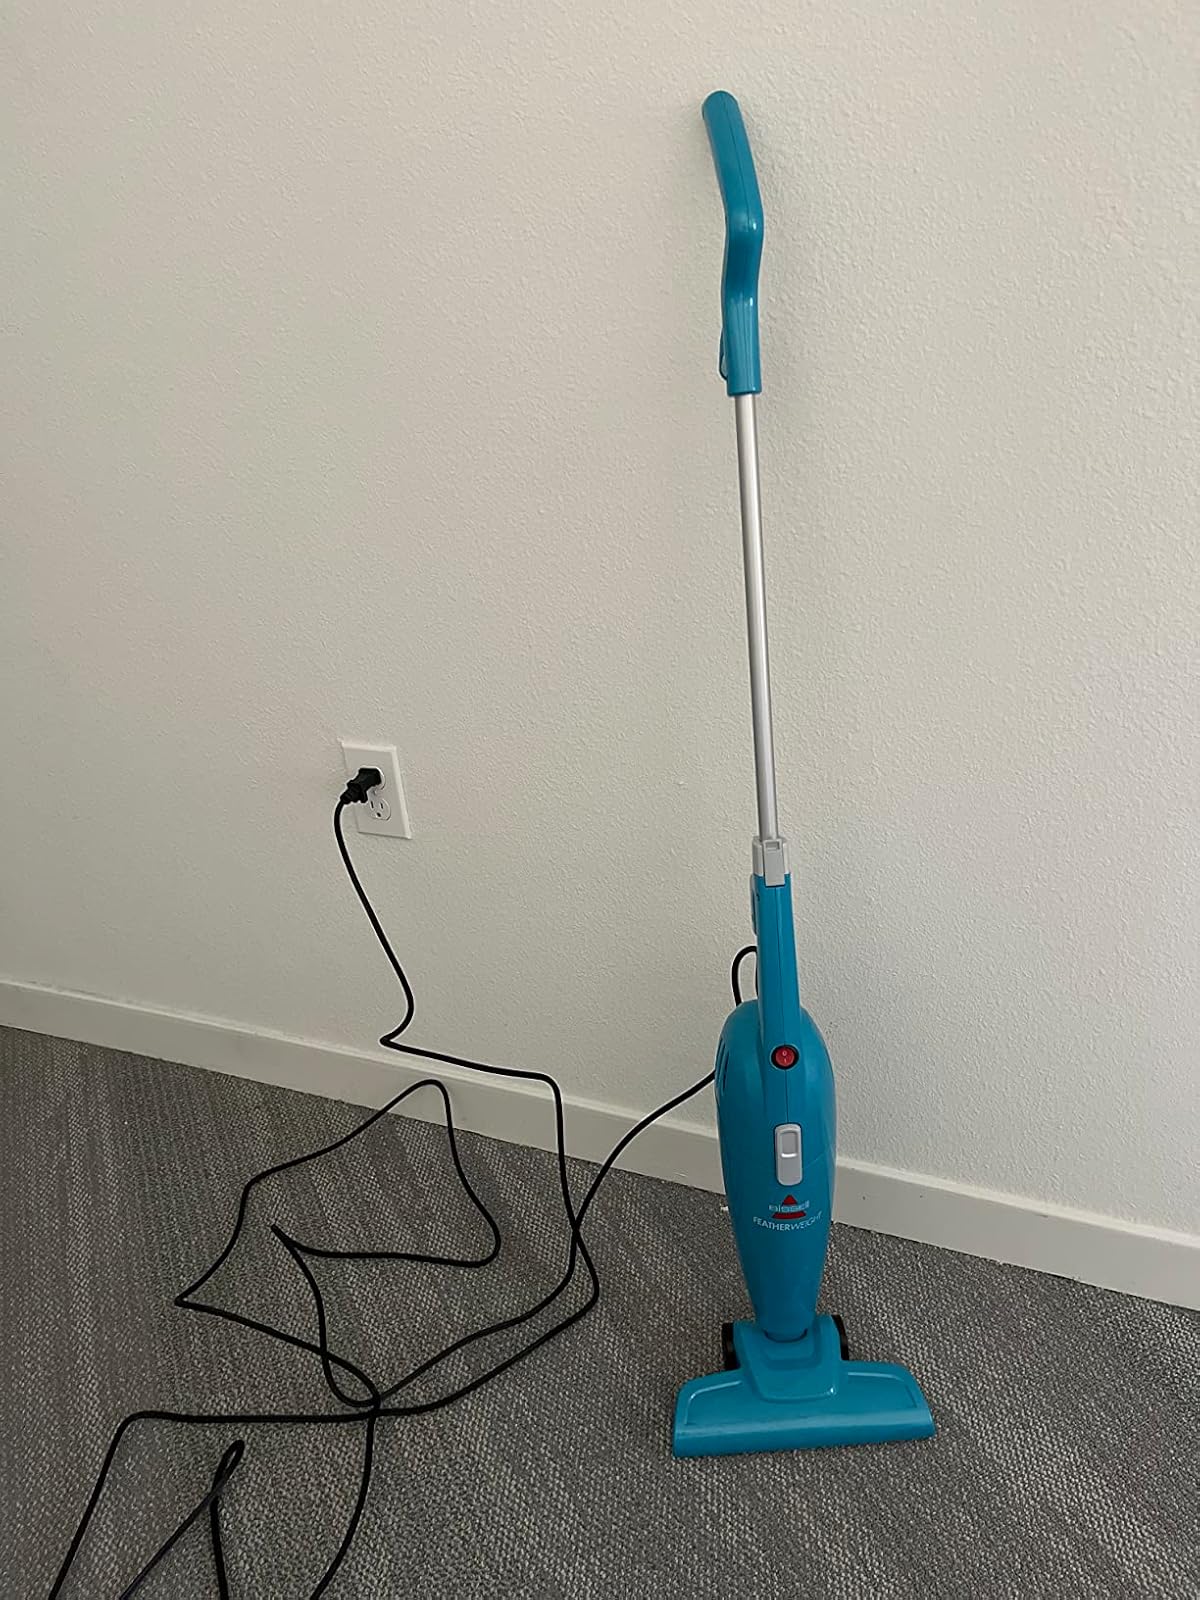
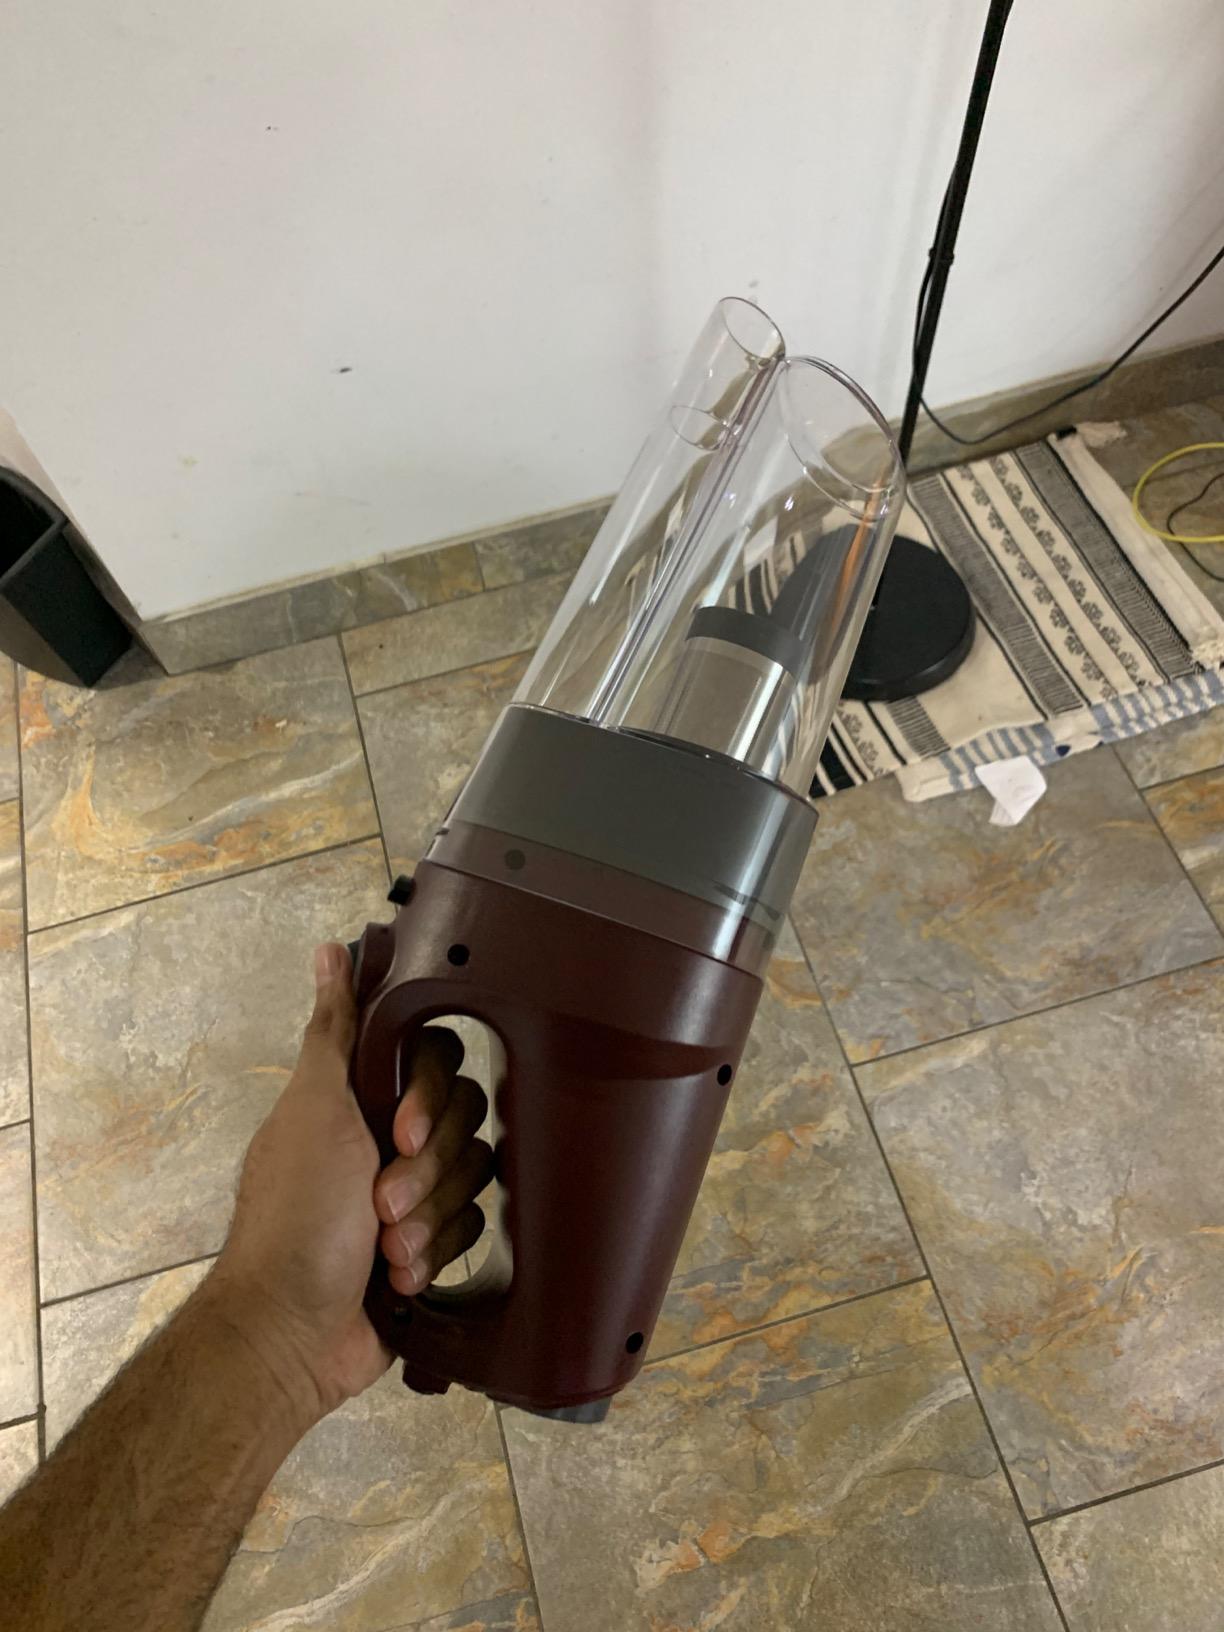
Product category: items_vacuum
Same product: no